El Horno Creek

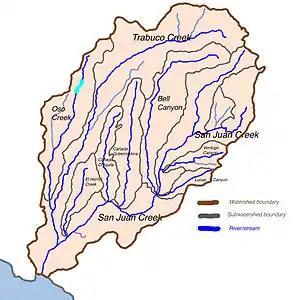
Stream map of San Juan Creek watershed with three major tributaries in dark blue, smaller streams in light blue, and cities and towns in orange. El Horno Creek is the creek closest to the San Juan-Trabuco confluence, in light blue, flowing southwards into San Juan Creek.

El Horno Creek, or Horno Creek (Spanish: "Oven Creek"), is a tributary stream of San Juan Creek in Orange County in the U.S. state of California. It is approximately long and drains an area of . The creek joins San Juan Creek on the right bank, only a few hundred yards upstream of the Trabuco Creek confluence, within the city limits of San Juan Capistrano.